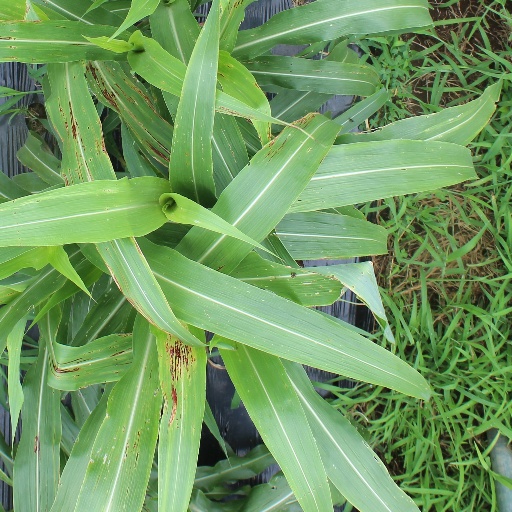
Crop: sorghum